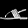
Label: Sandal